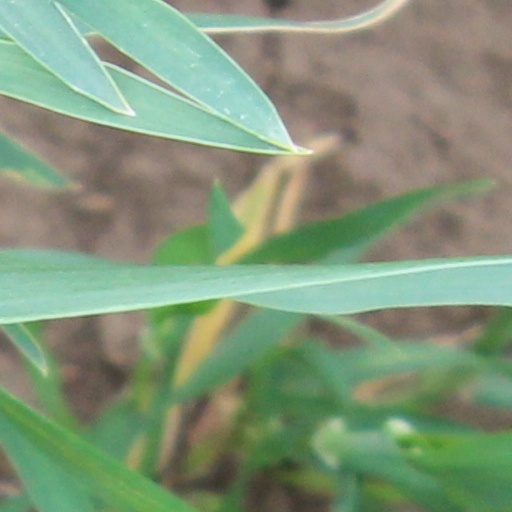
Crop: wheat